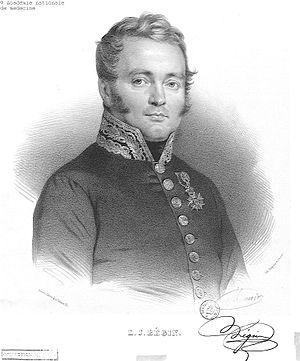
Louis-Jacques Bégin par Nicolas-Eustache Maurin importé du site BIU Santé (Paris)
Louis Jacques Bégin, né à Liège, 2 novembre 1793 et mort à Locronan en Bretagne le 13 avril 1859, est un chirurgien militaire.